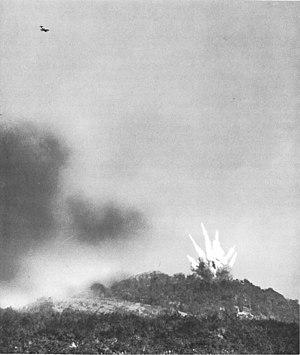
La Feste Kronprinz, rebaptisée groupe fortifié Driant en 1919, est un fort de la seconde ceinture fortifiée de Metz, en Moselle. La Feste Kronprinz est l’un des groupes fortifiés les plus vastes parmi les forts messins. Situé à l’arrière des lignes pendant la Première Guerre mondiale, il subit les assauts des troupes alliées à la fin de la Seconde Guerre mondiale. Le groupe fortifié Driant fut l’un des derniers forts à se rendre, à la fin de la bataille de Metz.
La bataille de Metz opposa la 1ʳᵉ armée du général Knobelsdorff à la 3ᵉ armée du général Patton durant la Seconde Guerre mondiale.
Cette page concerne les événements qui se sont produits durant l'année 1944 en Lorraine.